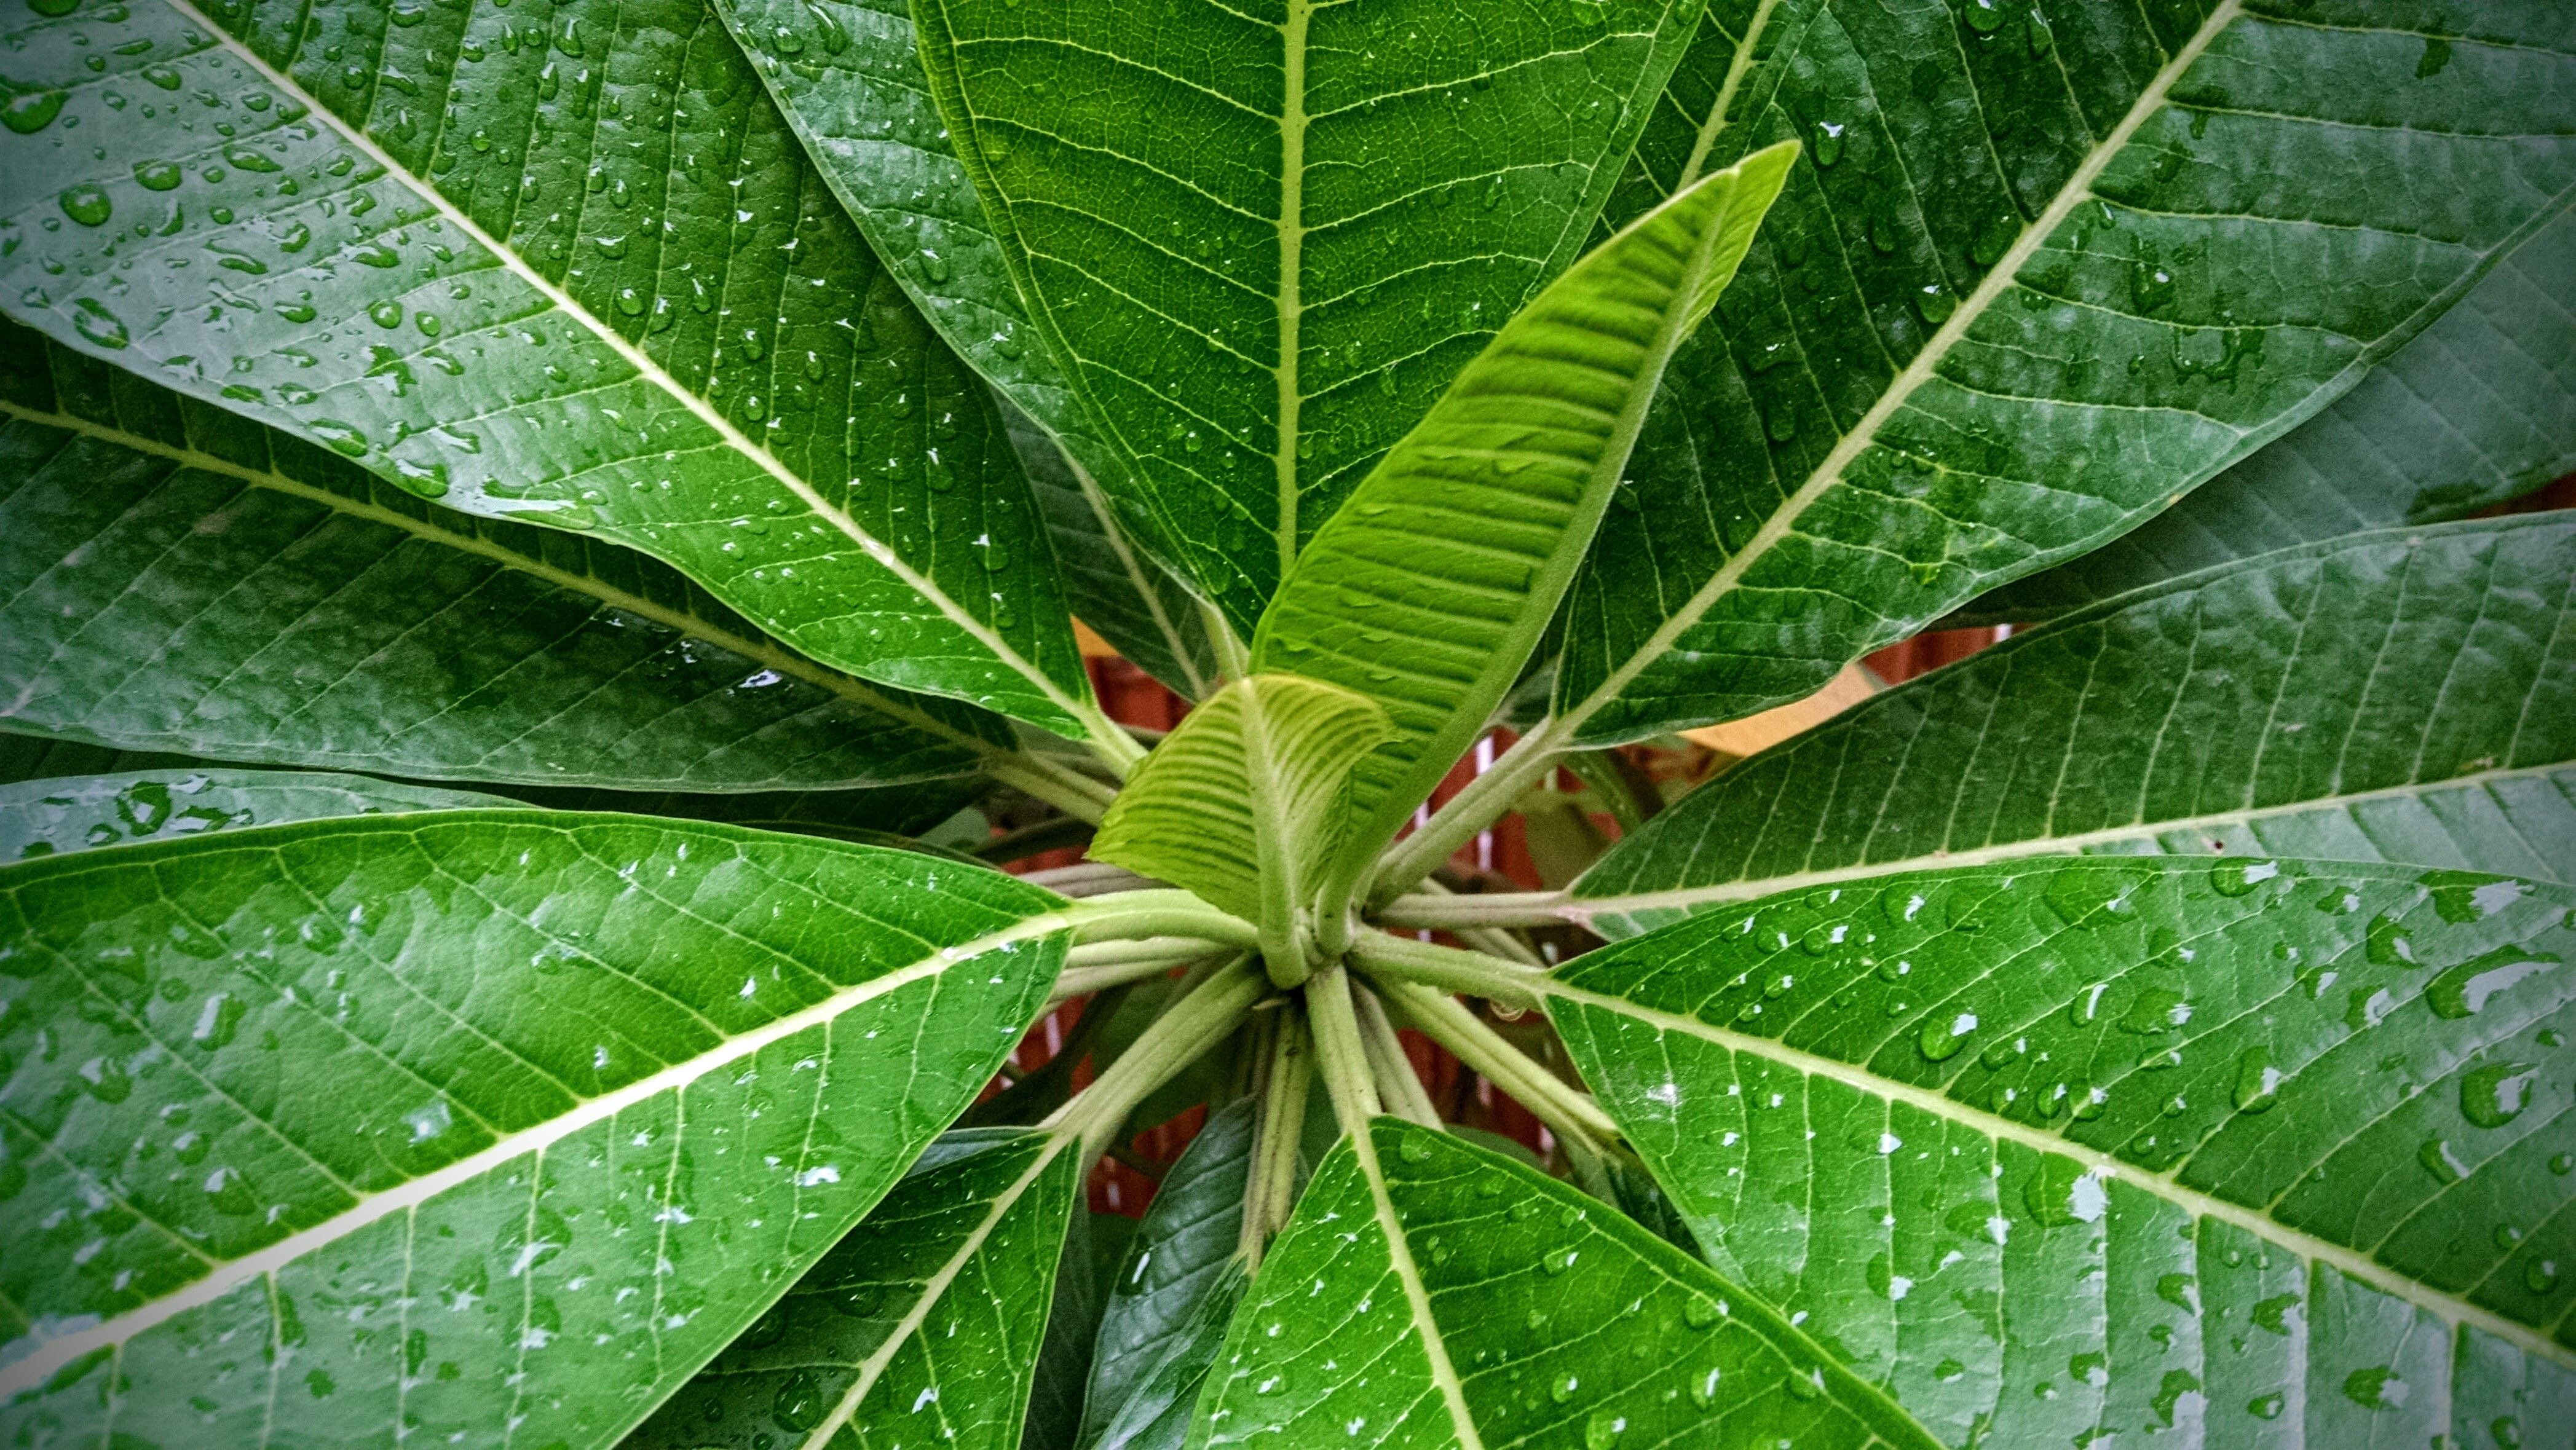
tree, water, nature, plant, leaf, flower, green, jungle, botany, garden, flora, rain drop, shrub, rainforest, deciduous, macro photography, flowering plant, after rain, woody plant, land plant, arecales